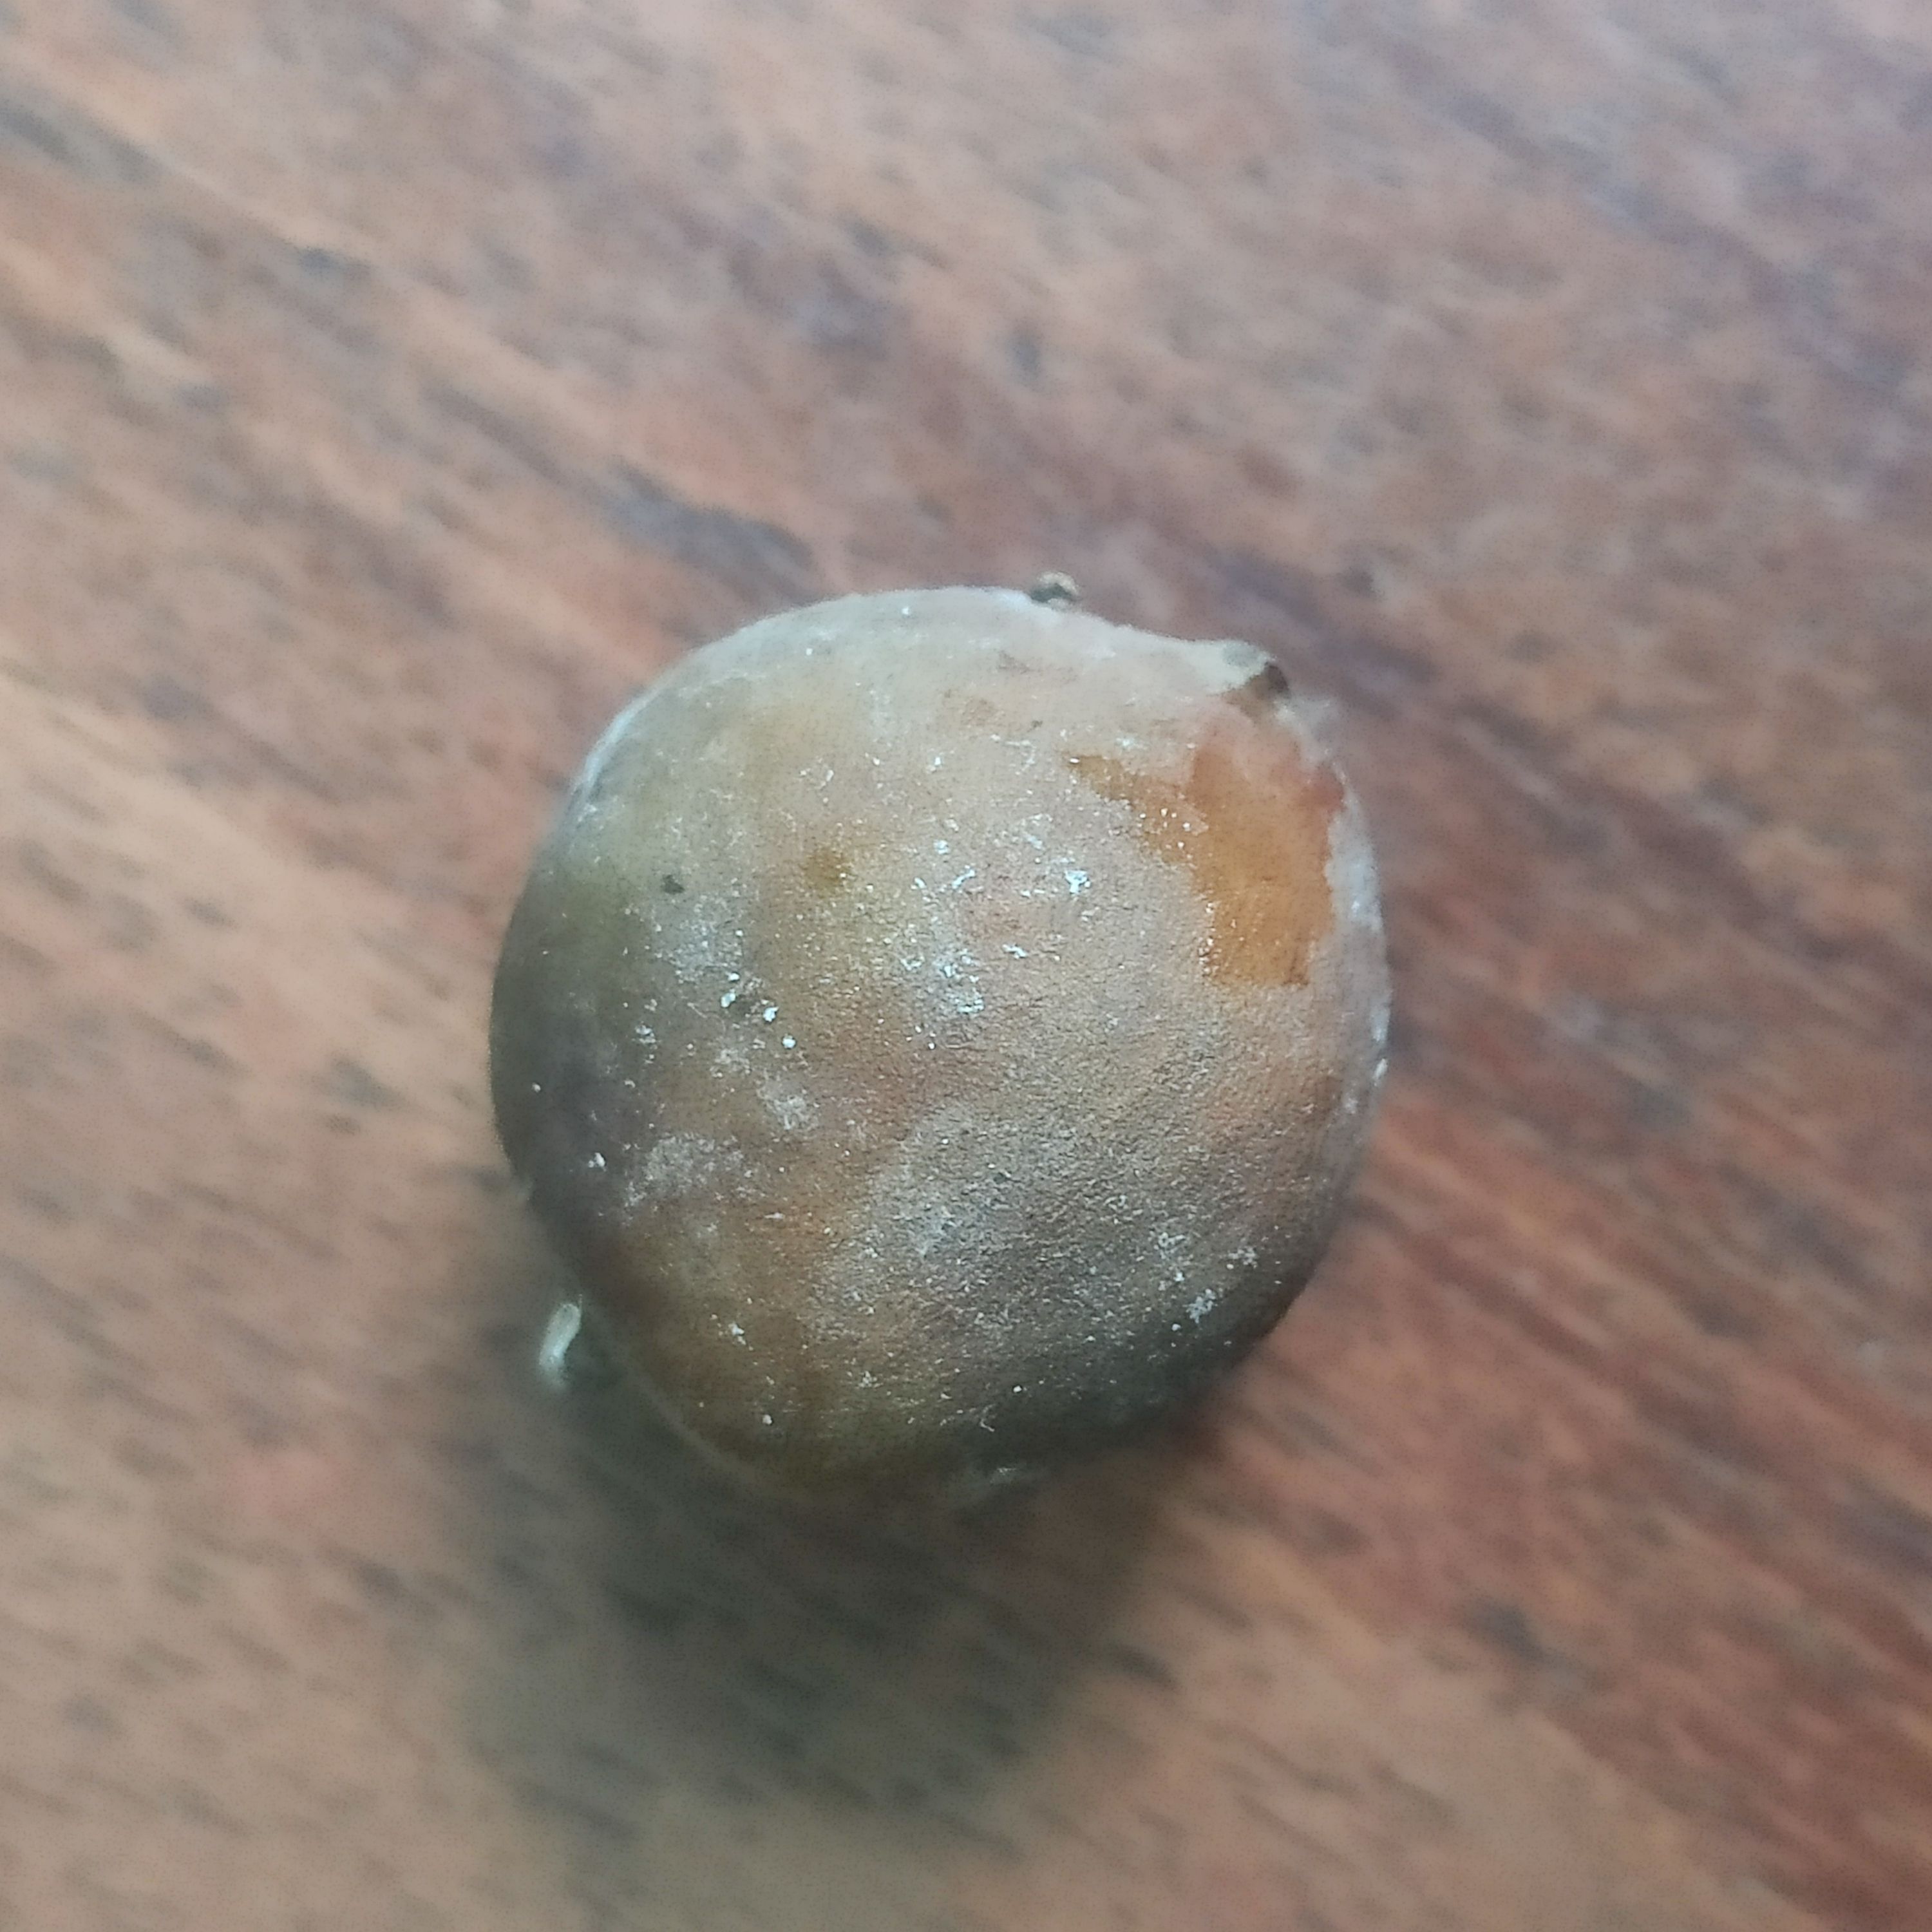
Fruit: burmese-grape
Grade: 3rd-grade